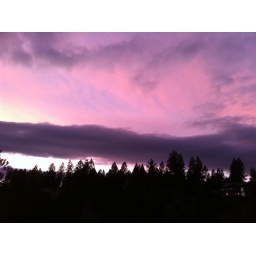
Autumn pink sky in Central Oregon